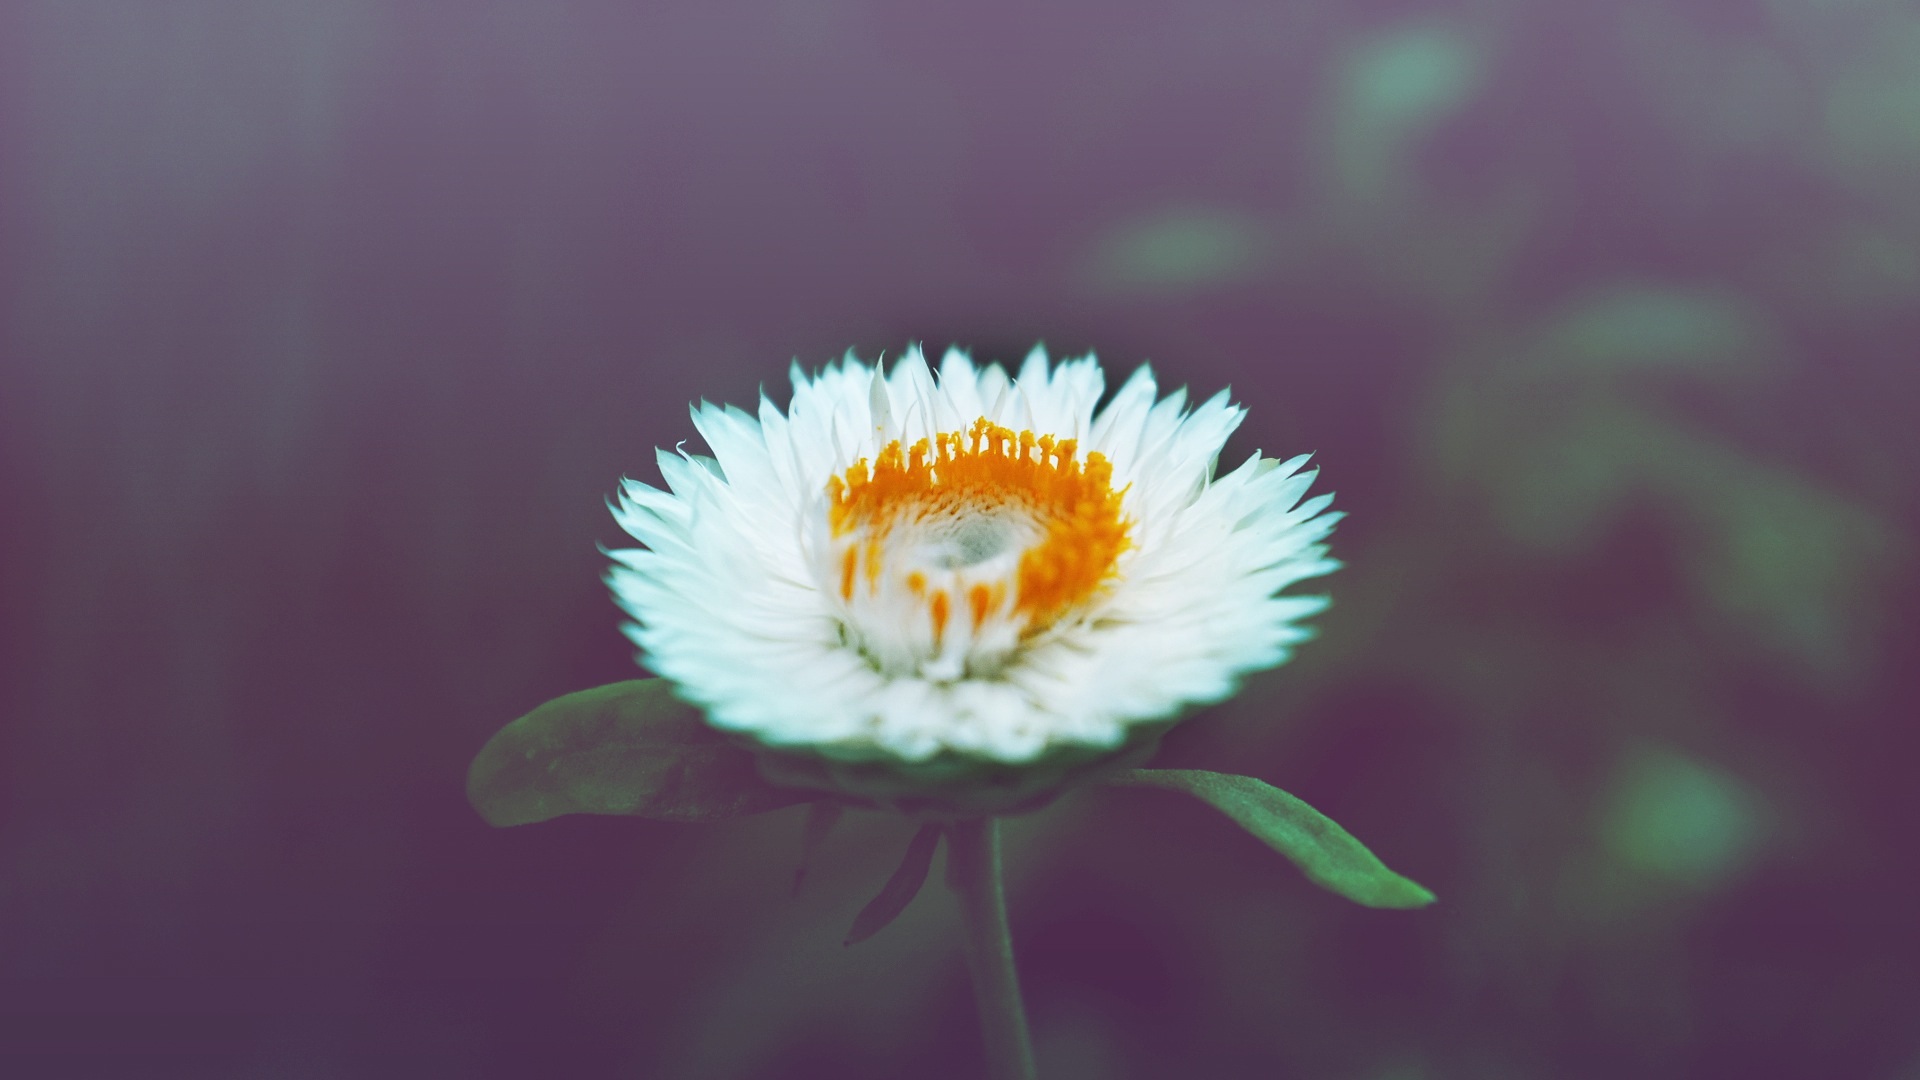
nature, blossom, plant, white, photography, vintage, flower, petal, bloom, floral, daisy, spring, natural, botany, yellow, flora, wildflower, close up, petals, macro photography, flowering plant, daisy family, plant stem, land plant